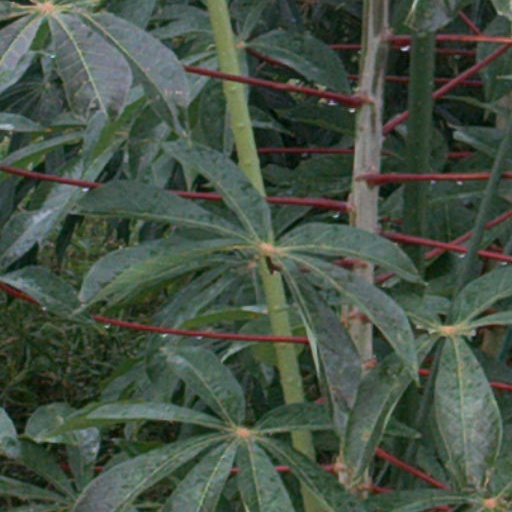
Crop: cassava